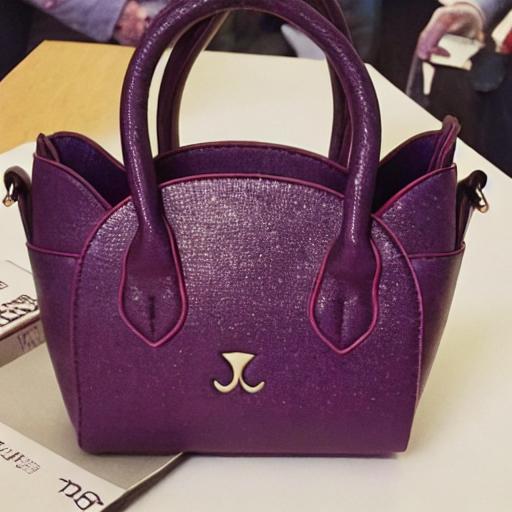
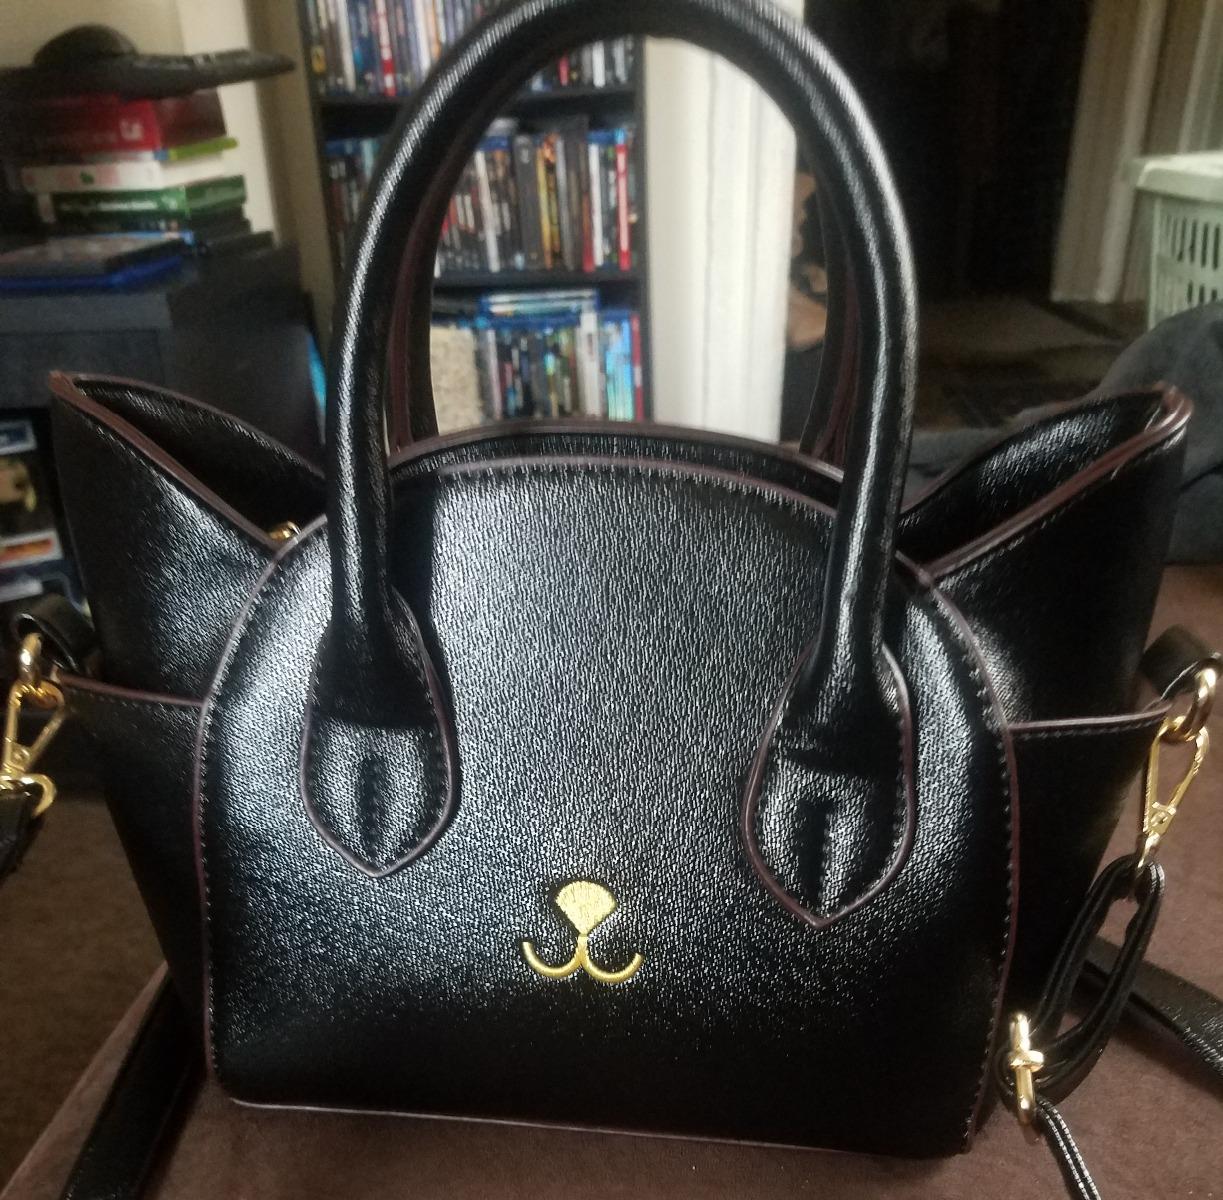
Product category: accessories_handbag
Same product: no